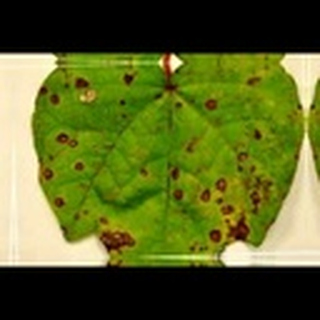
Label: cotton_target_spot